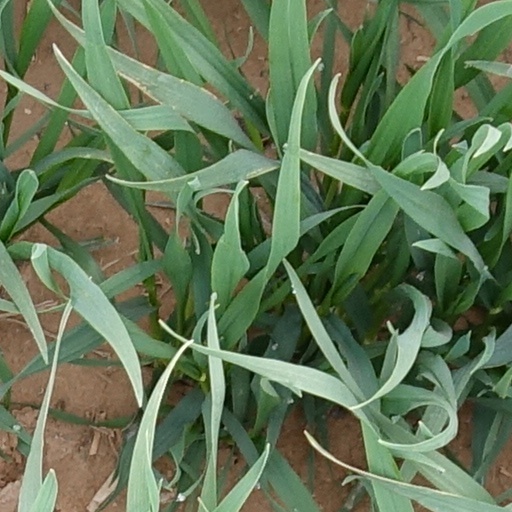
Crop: wheat